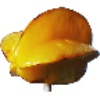
Label: Carambula 1